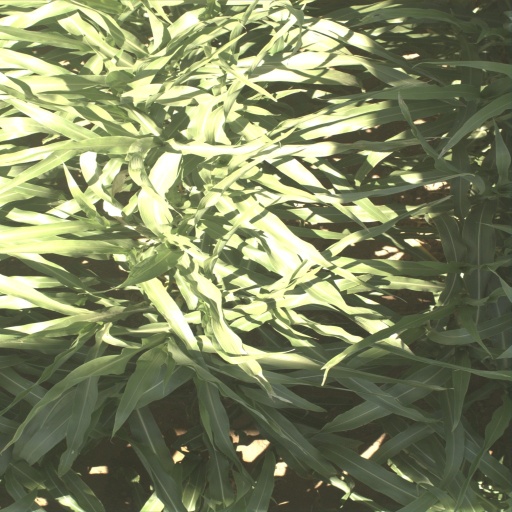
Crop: sorghum